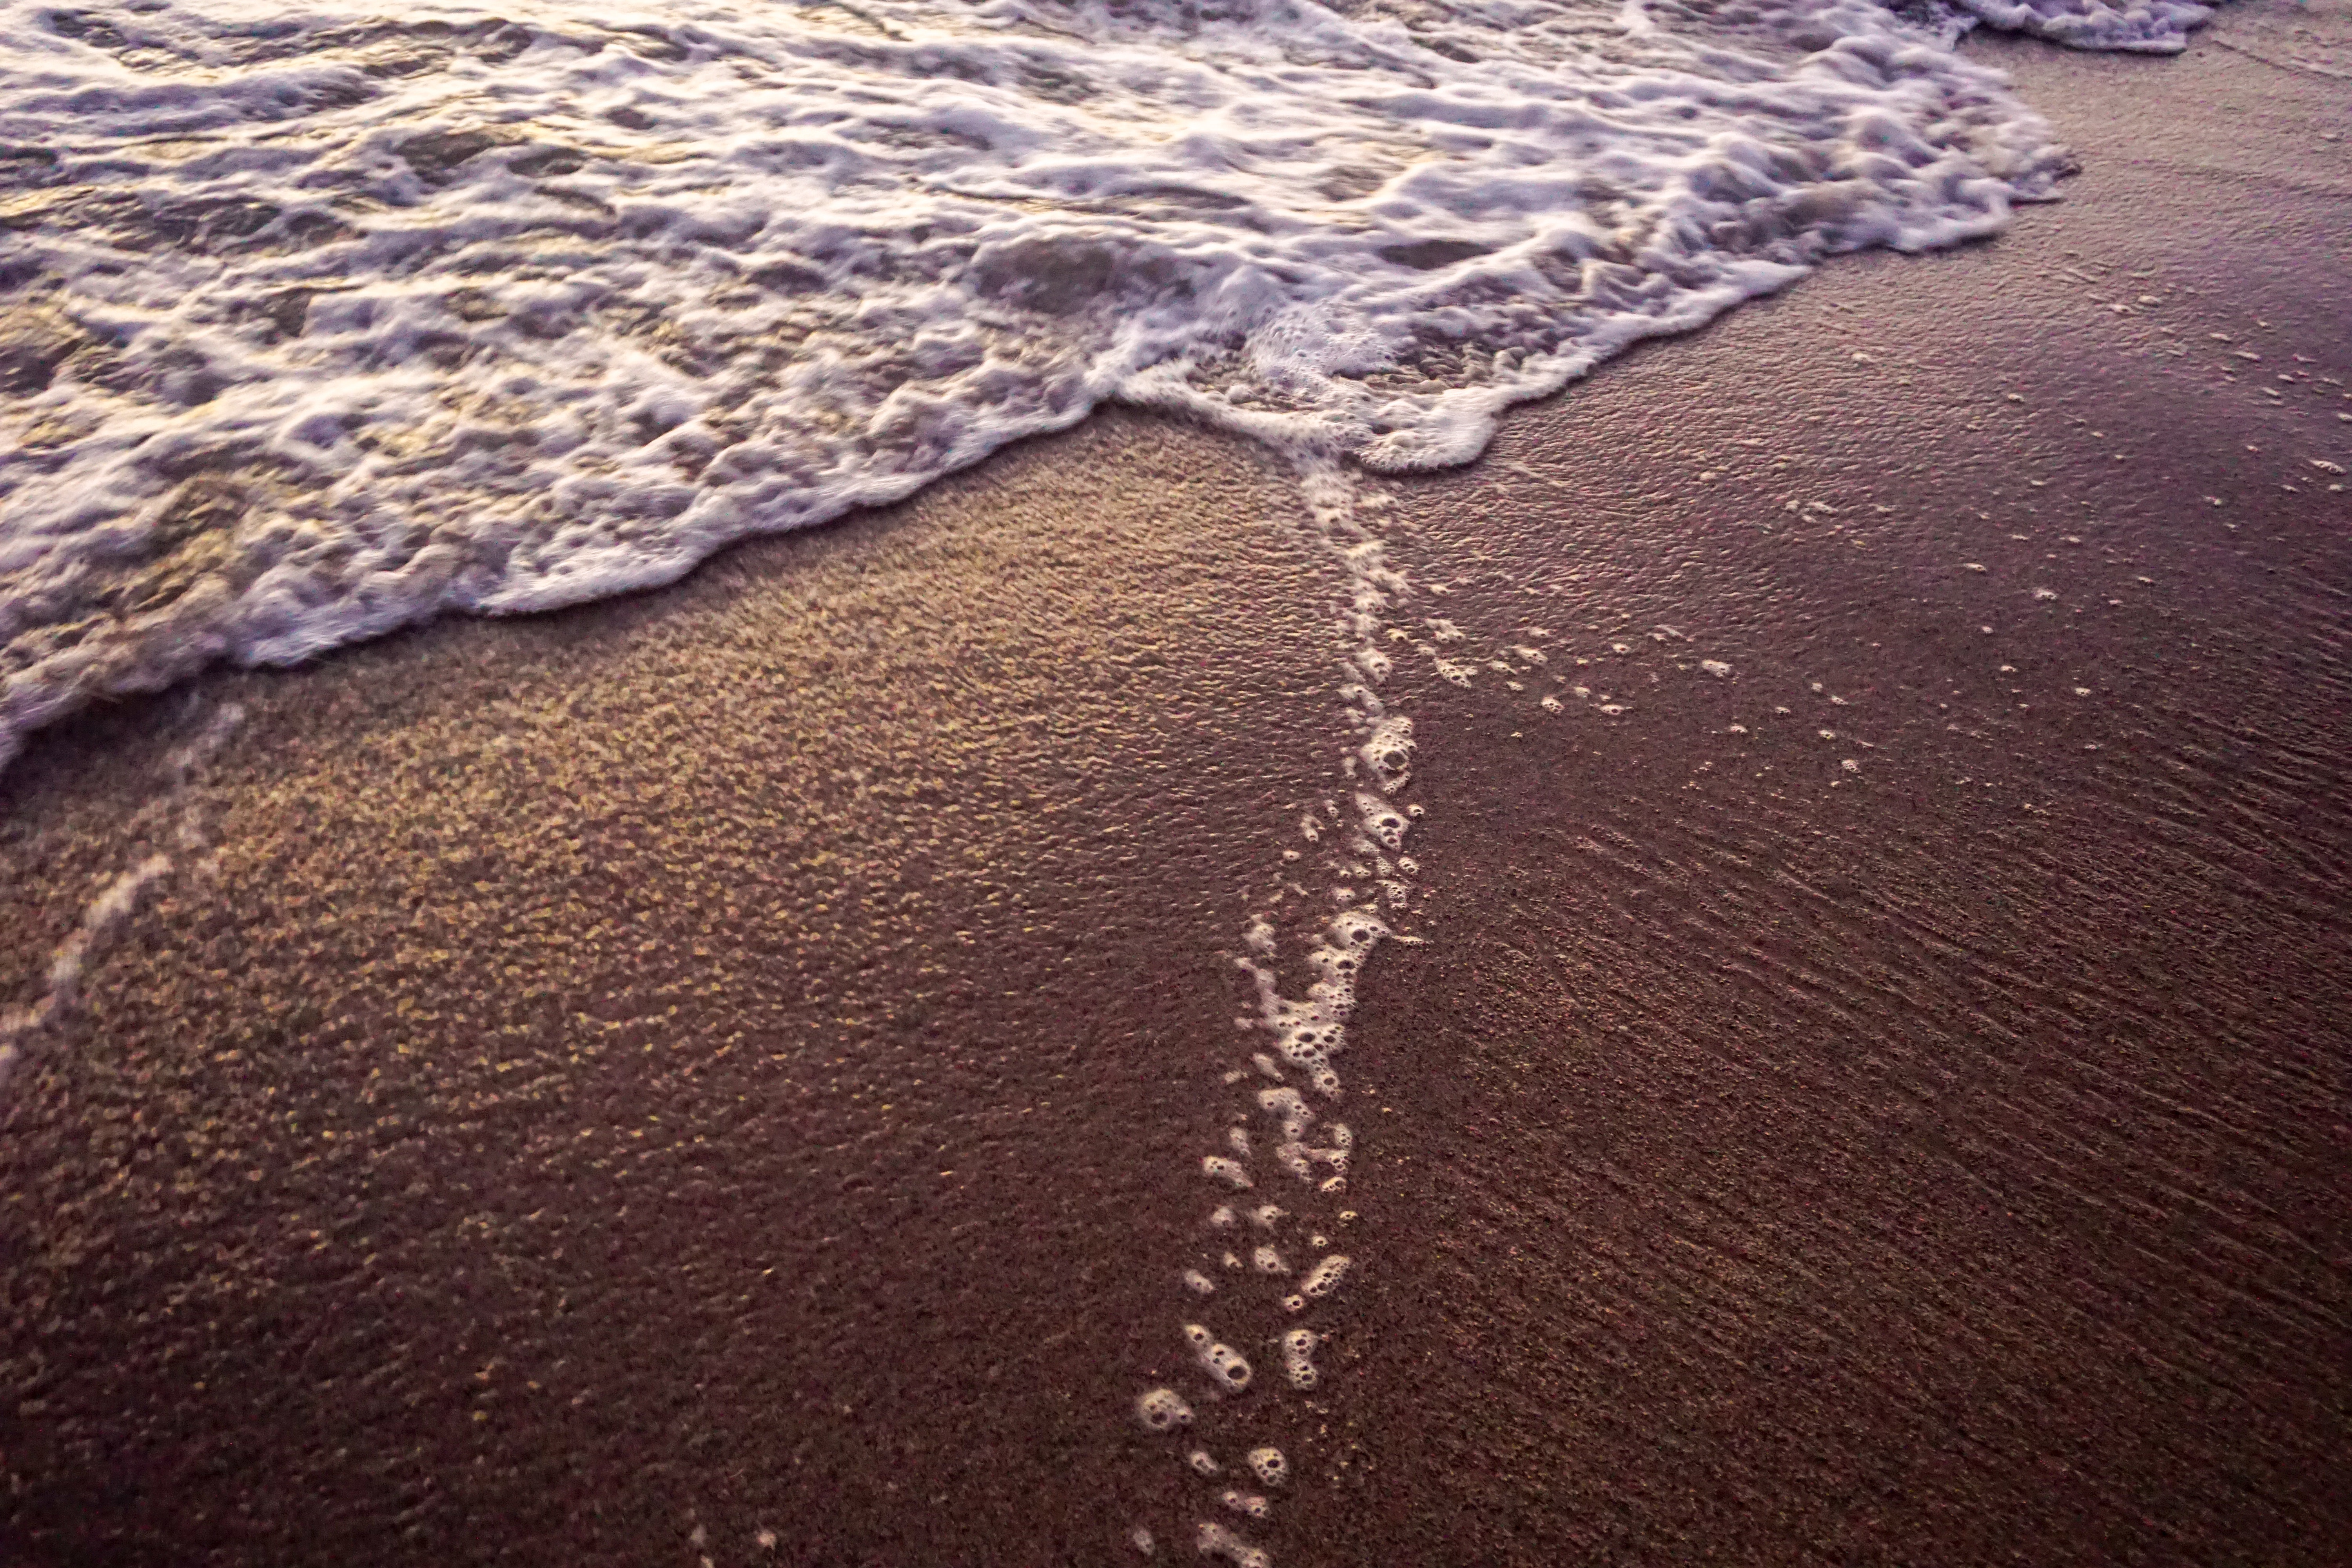
water, wave, geological phenomenon, shore, sea, sand, sky, rock, ocean, wind wave, tide, mountain, reflection, coast, beach